History of the United States (1991–2016)

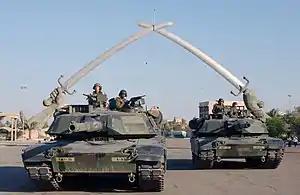
U.S. Army M1A1 Abrams tanks pose for a photo under the "Hands of Victory" in Ceremony Square, Baghdad, Iraq.

In his State of the Union address in January 2002, President George W. Bush called Iran, Iraq, and North Korea an "axis of evil". The Bush administration later began making a public case for an invasion of Iraq, accusing them of violating the 1991 UN-imposed ceasefire, supporting terrorism and being in possession of weapons of mass destruction (later, the latter of these accusations were proved to be false, and the first two are considered very dubious by most historians).